Dimitris Kontopoulos

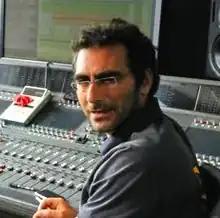

Dimitris T. Kontopoulos (born November 9, 1971) is a Greek composer.